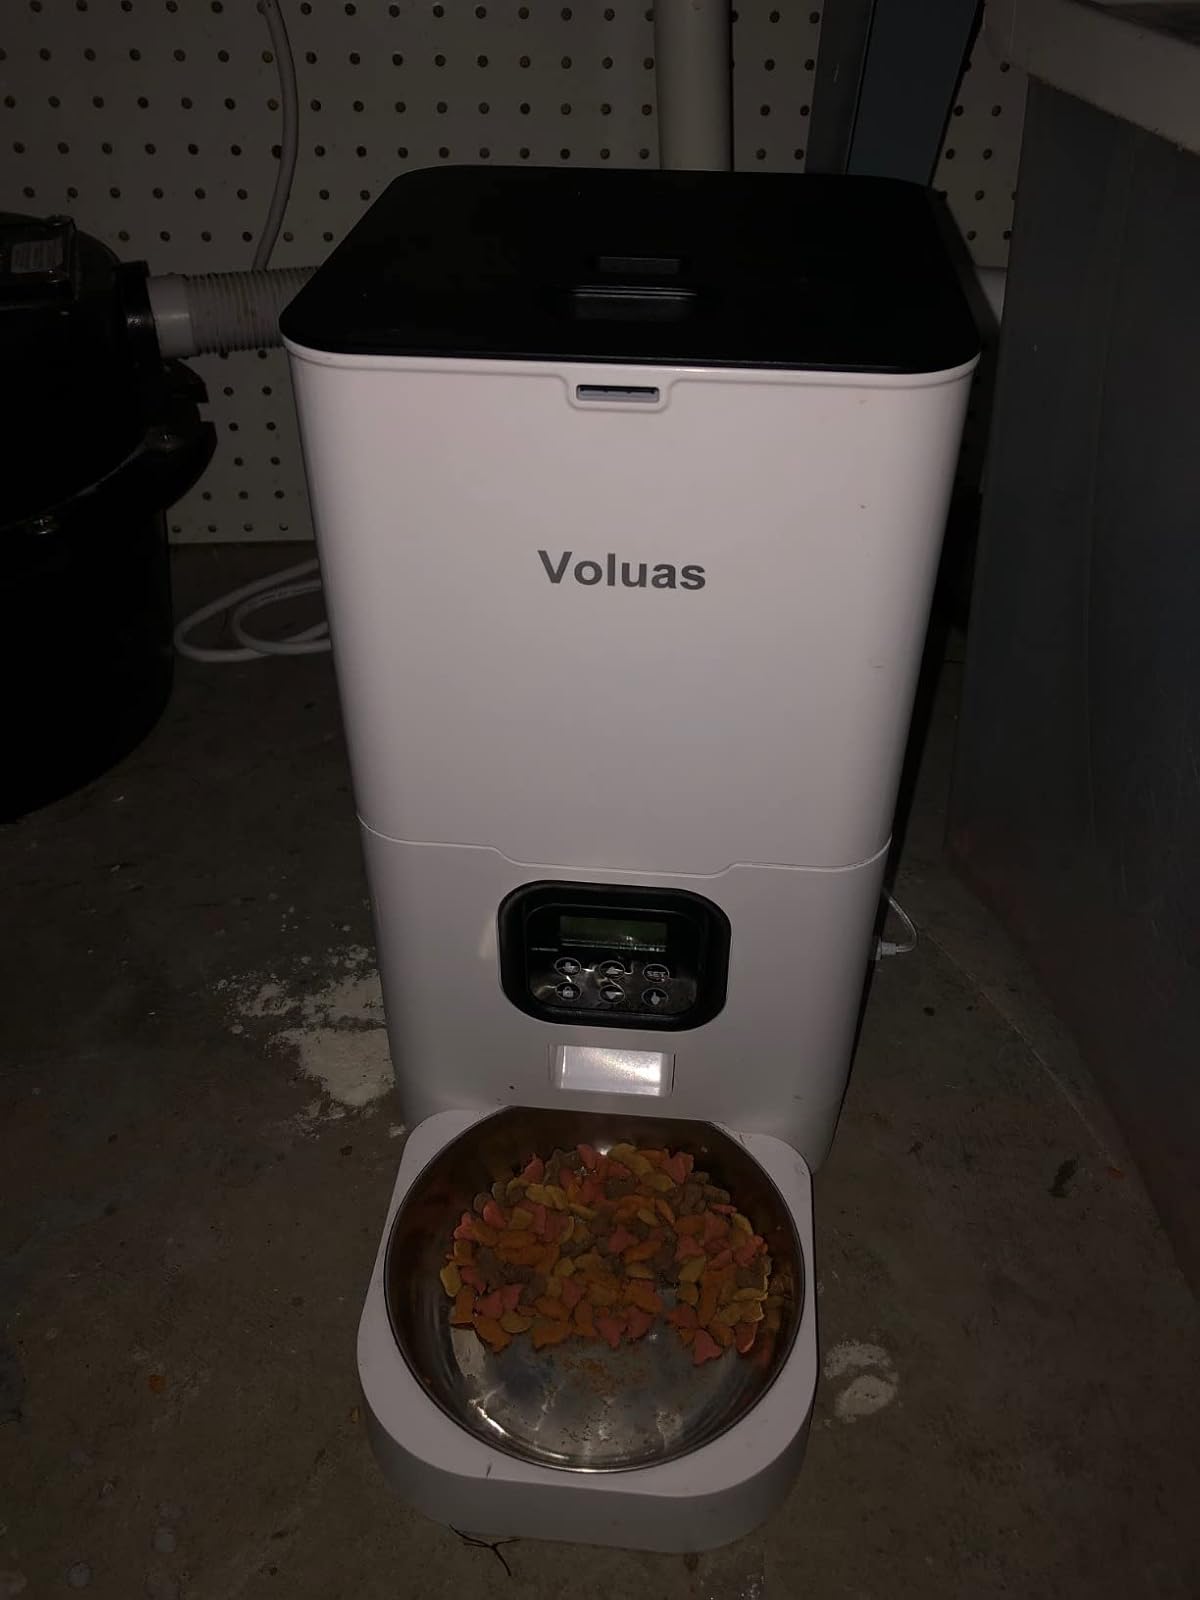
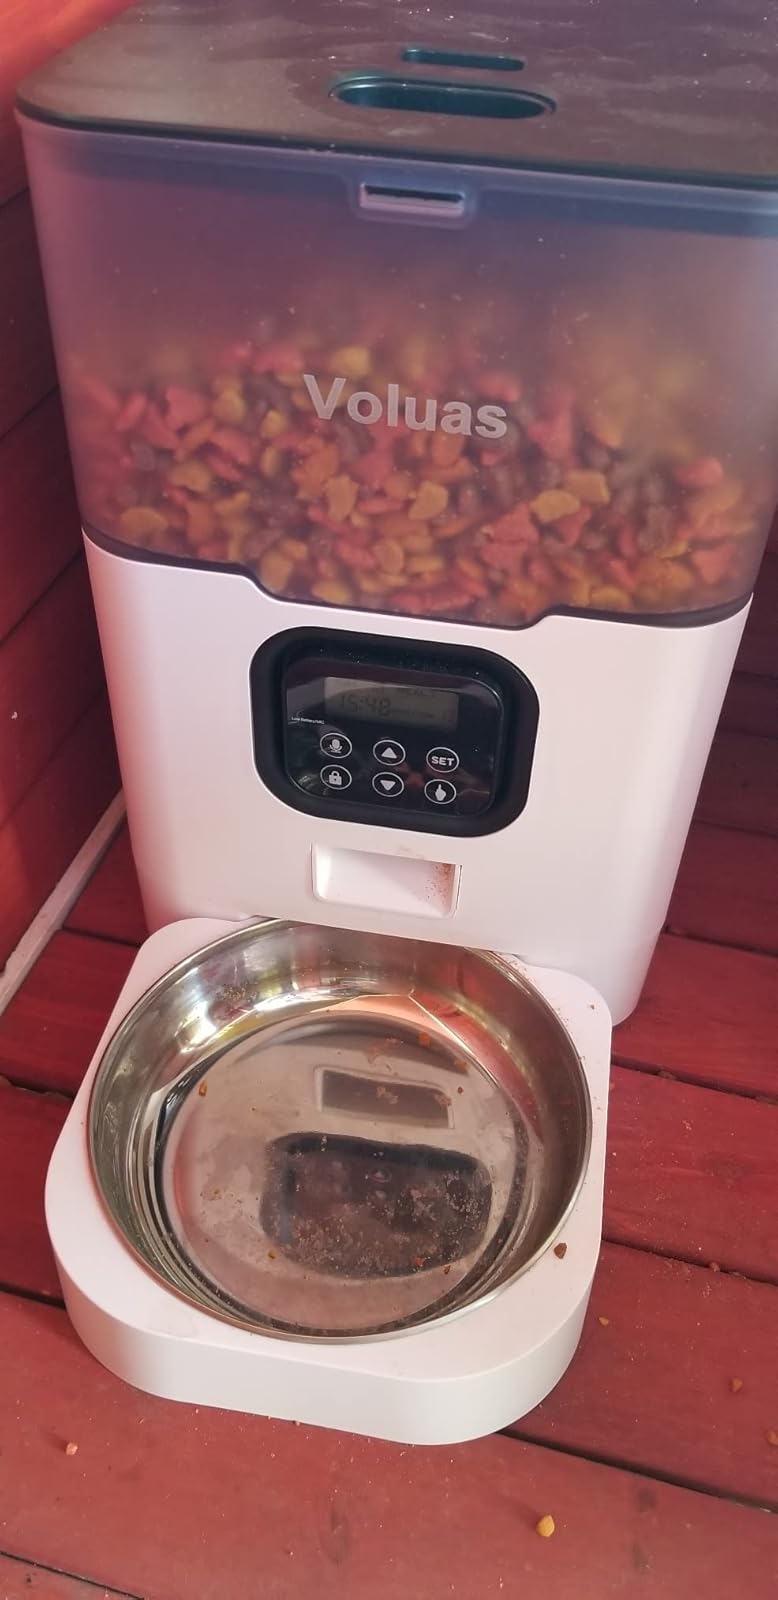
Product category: items_feeder
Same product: no